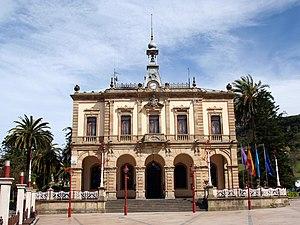
Villaviciosa est une commune située dans la communauté autonome des Asturies en Espagne.